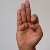
The image shows a hand gesture representing the letter 'F' in Indian Sign Language.